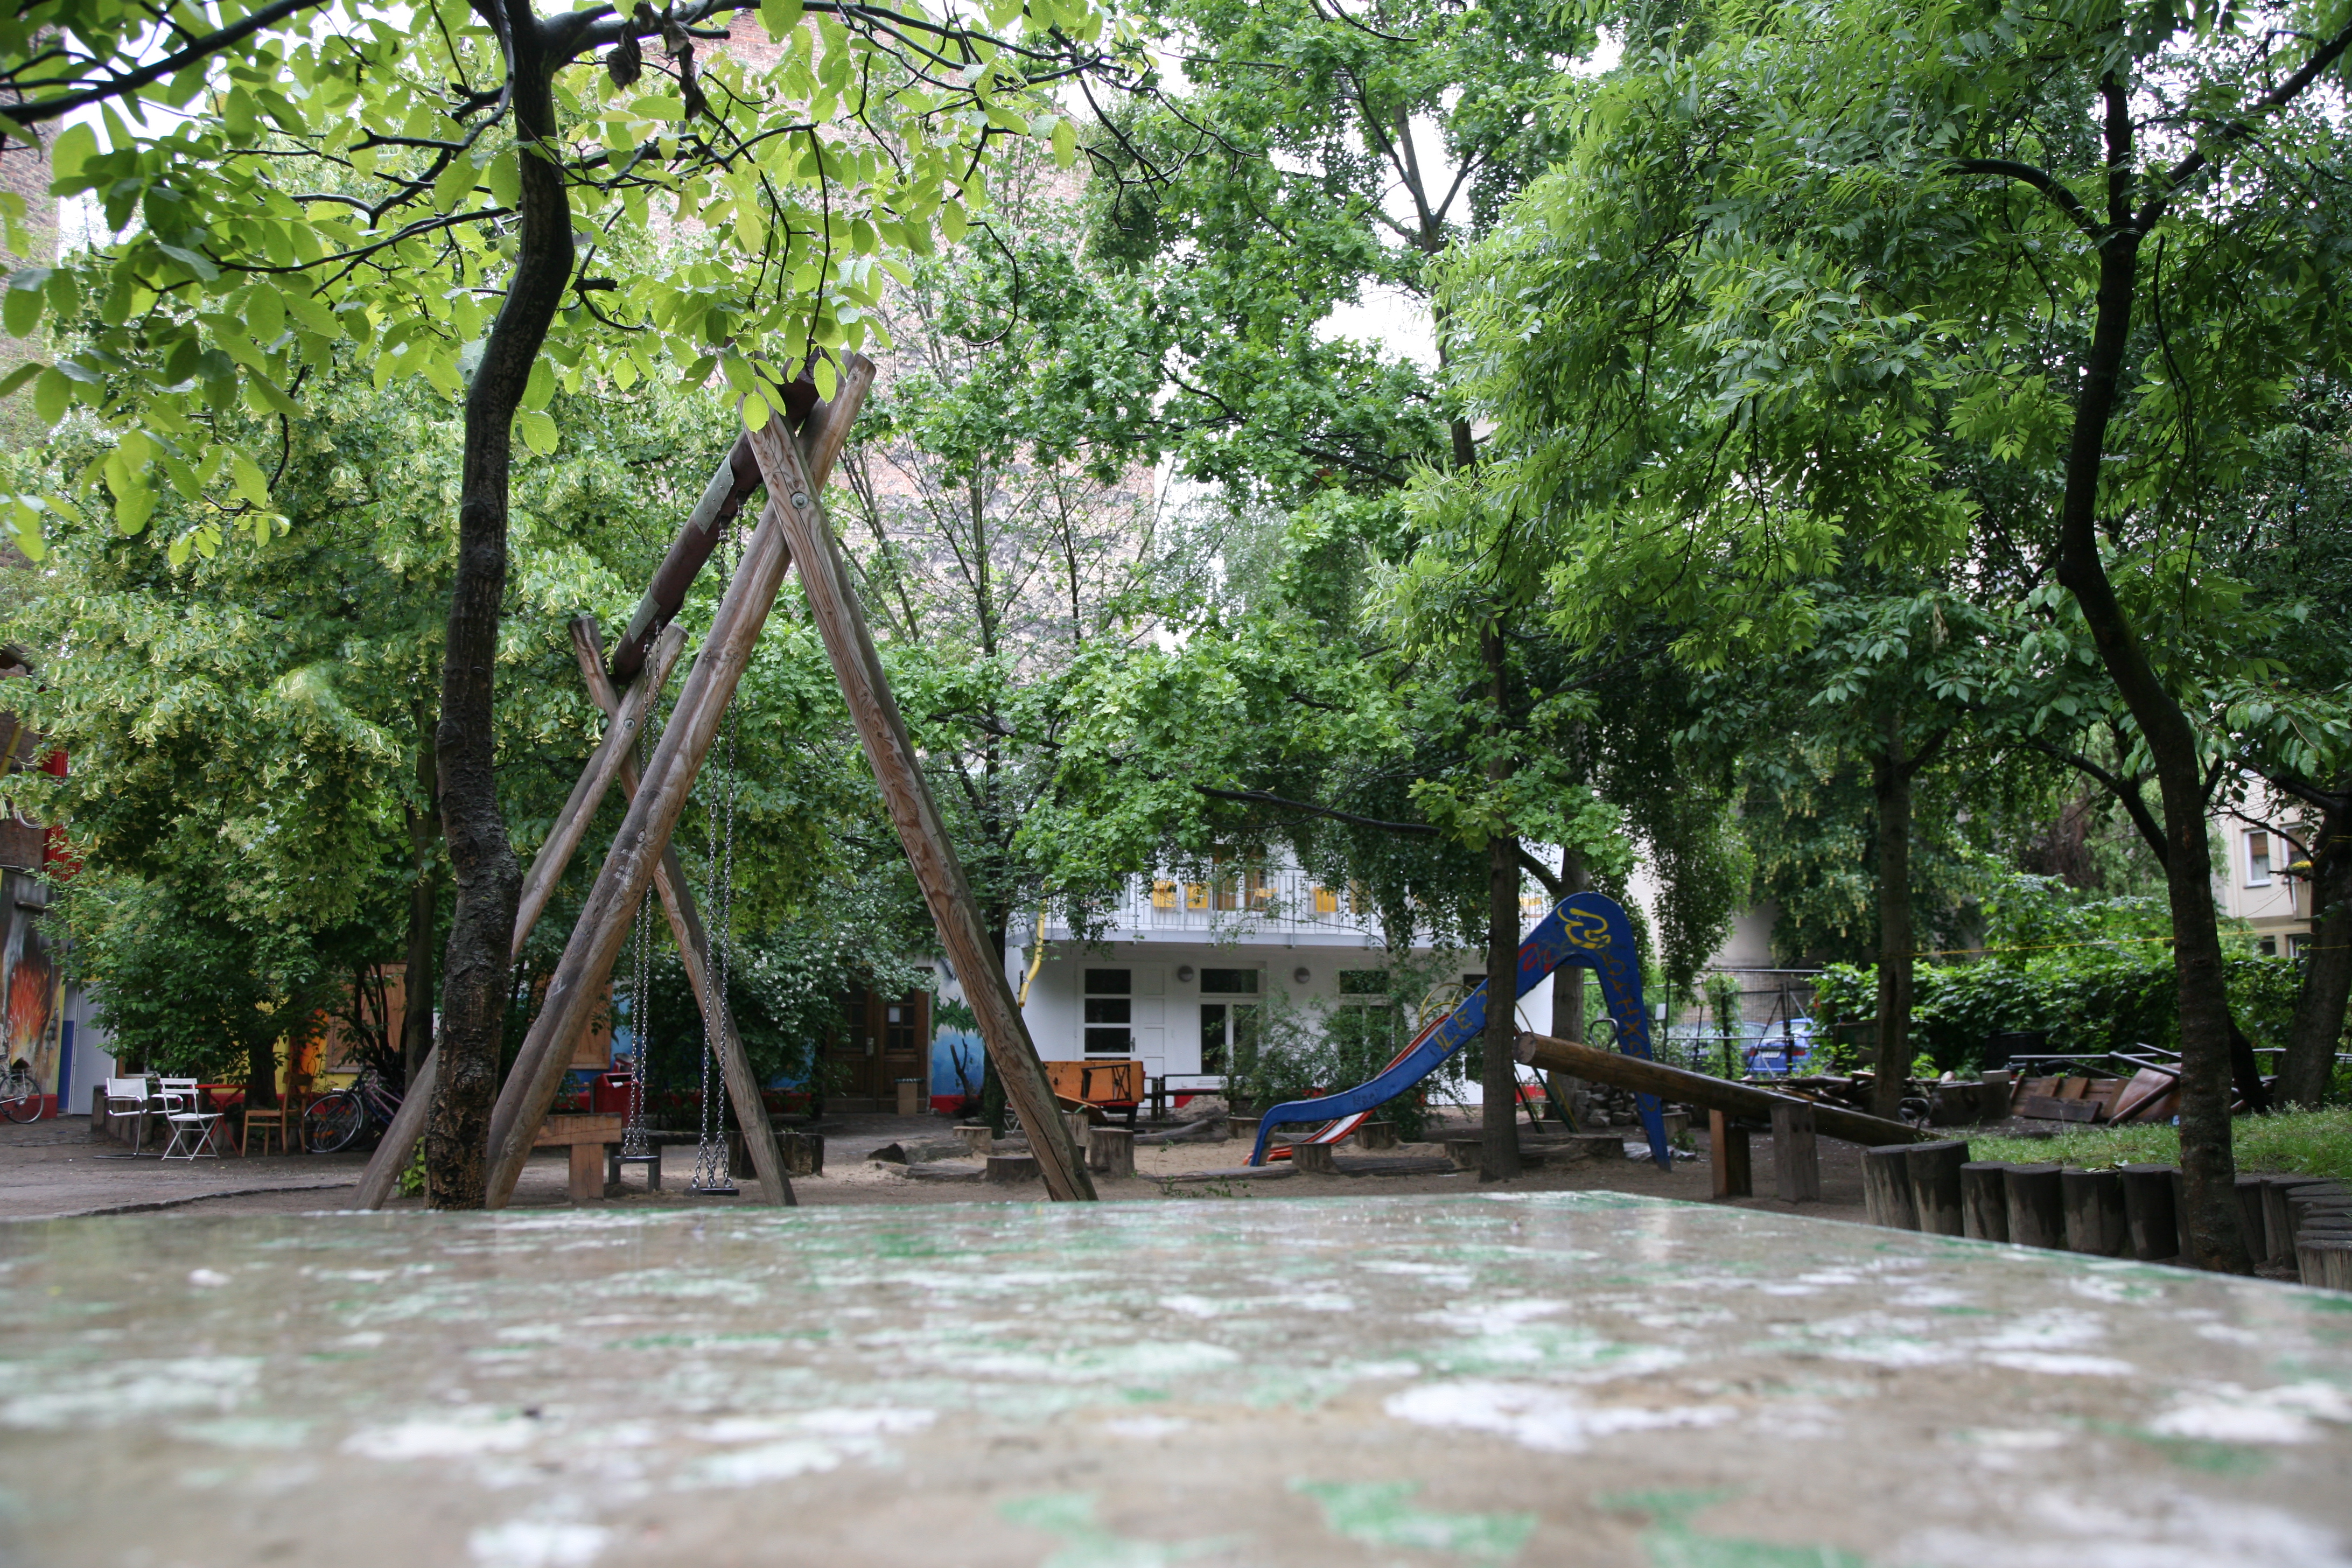
tree, city, recreation, zoo, jungle, park, public space, playground, germany, deutschland, allemagne, berlin, hostel, kreuzberg, regenbogen, regenbogenfabrik, human settlement, outdoor play equipment